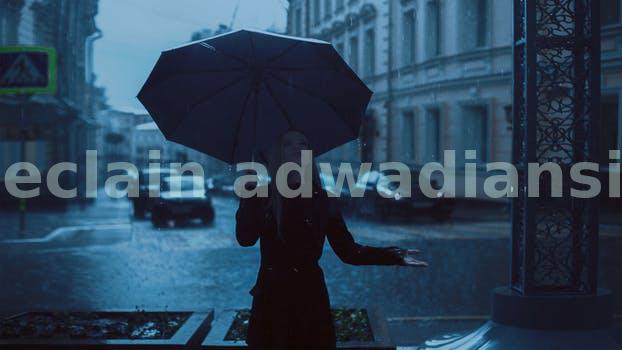
Label: Watermark